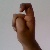
The image shows a hand gesture representing the letter 'X' in Indian Sign Language.